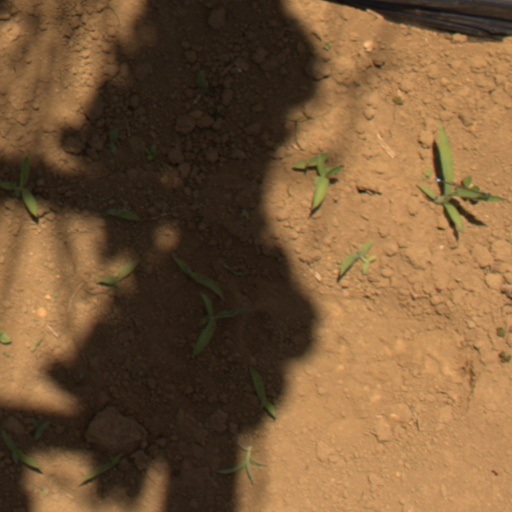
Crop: Jerusalem artichoke